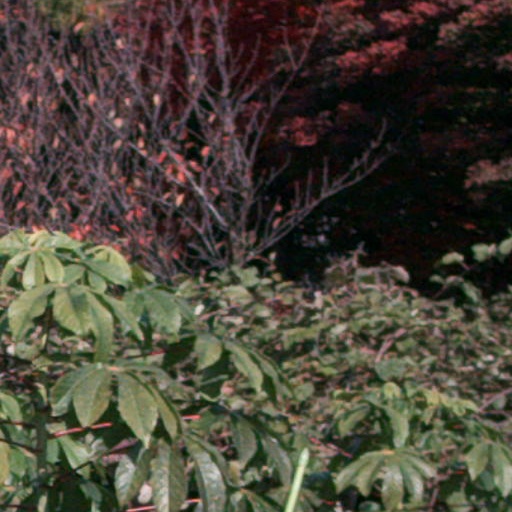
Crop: cassava